Reflections of Passion

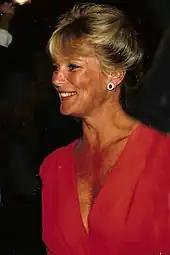
Actress Linda Evans convinced Yanni to release the album

In August 1989, Yanni released his fifth studio album, "Niki Nana". The album marked his stylistic development from solo keyboard music towards rock with the addition of additional vocalists, musicians, and choir. Around the same time of its release, Yanni's newfound relationship with American actress Linda Evans, who had become a fan of his music, received press attention.